Cave del Valle (Cantabria)

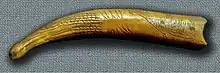
a cane found in the cave

Although situated in the renown Franco-Cantabrian region, the discovery of prehistoric rock paintings has never been reported. In 1905, a priest named "Lorenzo Sierra" discovered the first objects, tools and artifacts that account for human occupation as early as 7000 BC. Documented are Azilian harpoons and scrapers, Upper Magdalenian spear points and other bone tools. Stone tools include chisels and various types of scrapers. Latest excavations were made from 1996-1998. A perforated and decorated stick of archaeological interest was found at this site, but is now lost. However, the "National Archaeological Museum" retains a copy and there exists another pierced pole, preserved in the "Regional Museum of Prehistory and Archaeology of Cantabria", although of less importance than the lost specimen as it is not decorated.